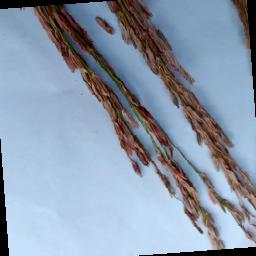
Label: Rice___Neck_Blast